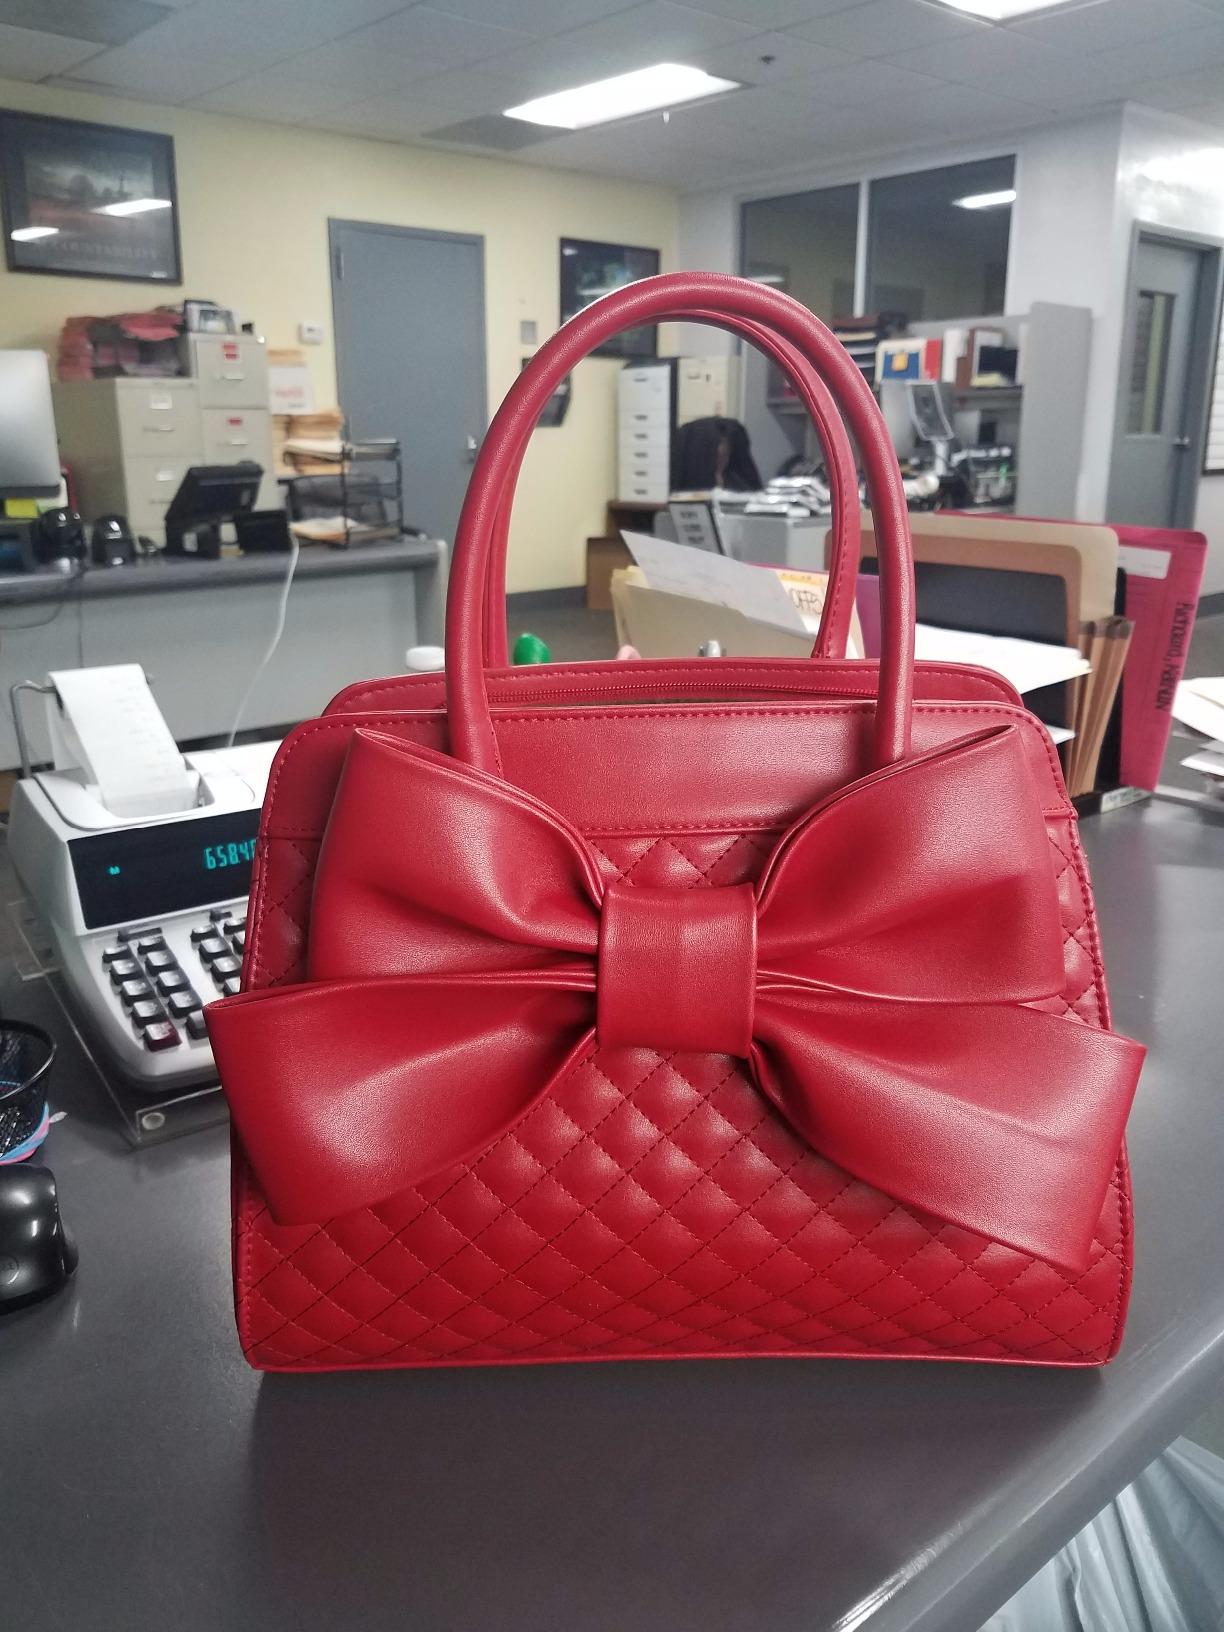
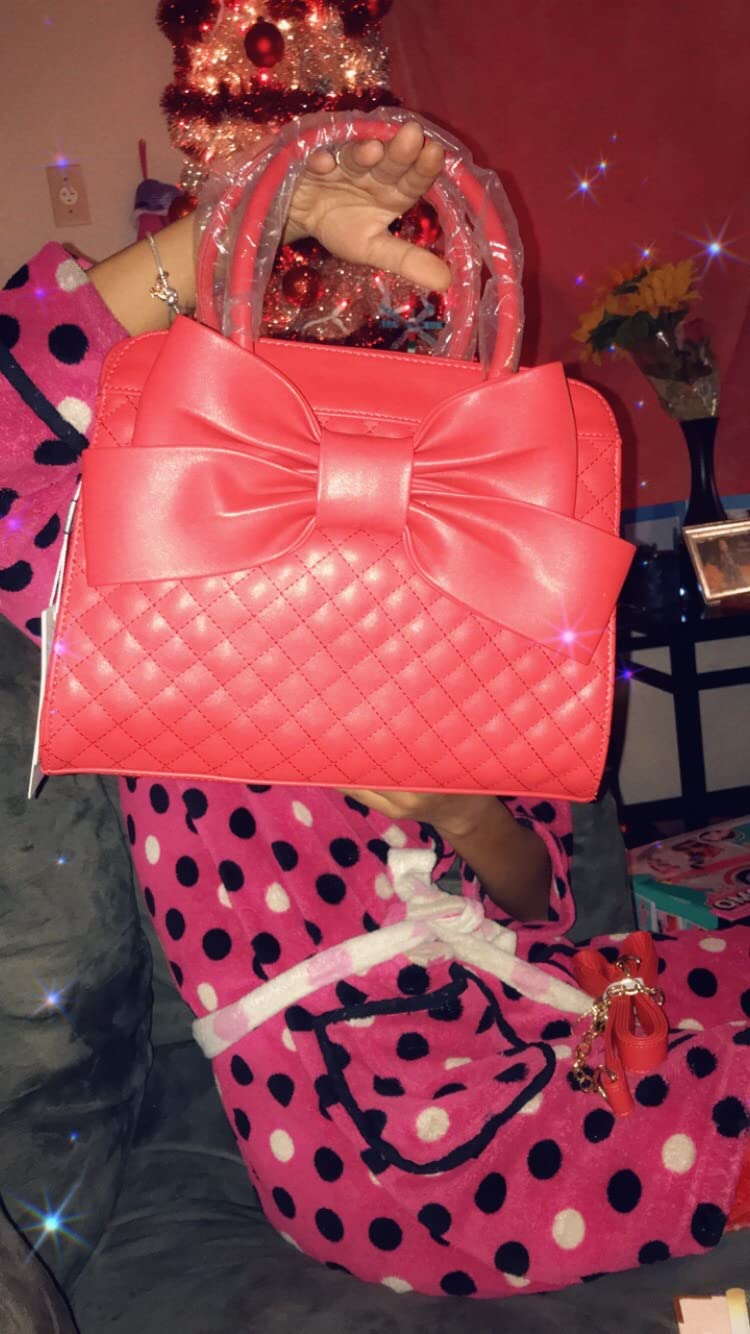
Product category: accessories_handbag
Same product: yes